Rie Beisenherz

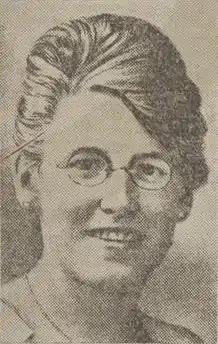
Beisenherz in 1920

Rie Beisenherz (8 September 1901 – 12 April 1992) was a Dutch swimmer. She competed in the women's 100 metre freestyle event at the 1920 Summer Olympics, reaching the semifinals. She was the first woman to represent the Netherlands at the Olympics.